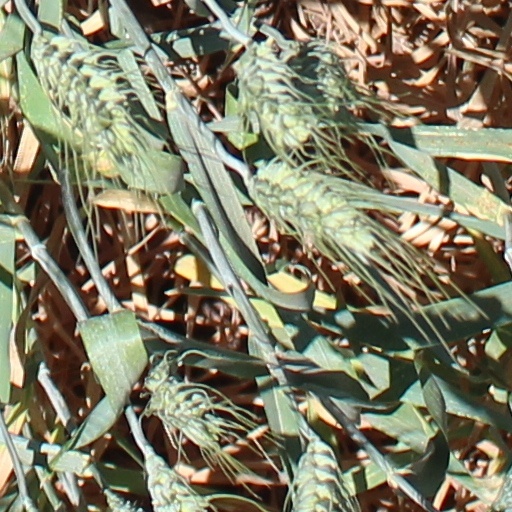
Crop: wheat